Batko Gjorgjija

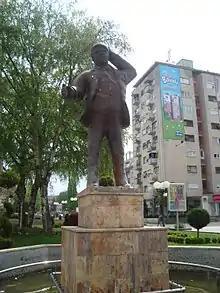
Statue of Batko Gjorgjija in Kumanovo

Batko Gjorgjija or Uncle Gjorgjija is a historical figure of Kumanovo, North Macedonia, who had been a great mocker and bohemian and preferred leading a loose life rather than working. It is said in the most popular folk song that he had died with three wishes: for a pretty woman, a brandy and an expensive cart. The Days of Comedy take place every year in honor of Batko Gjorgjija.